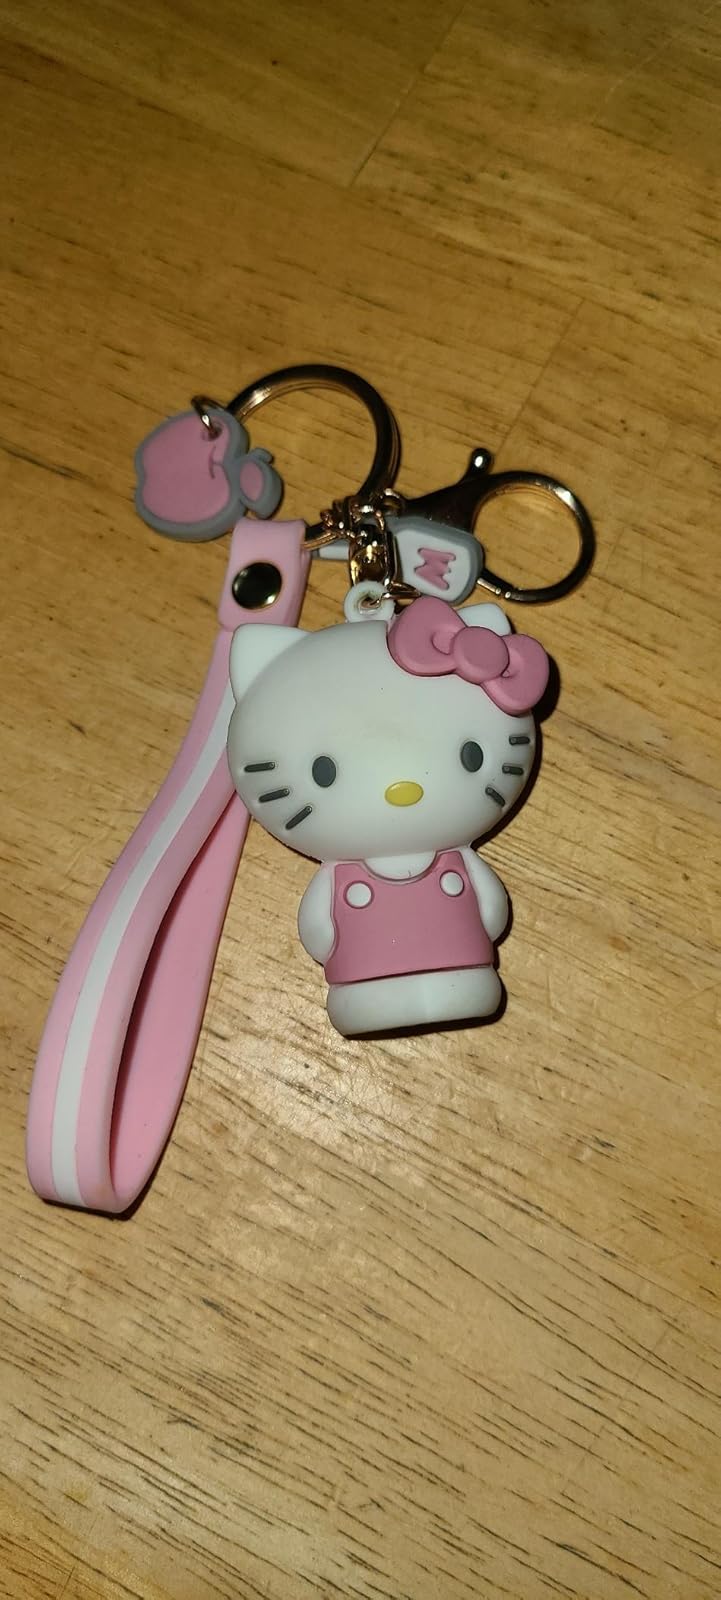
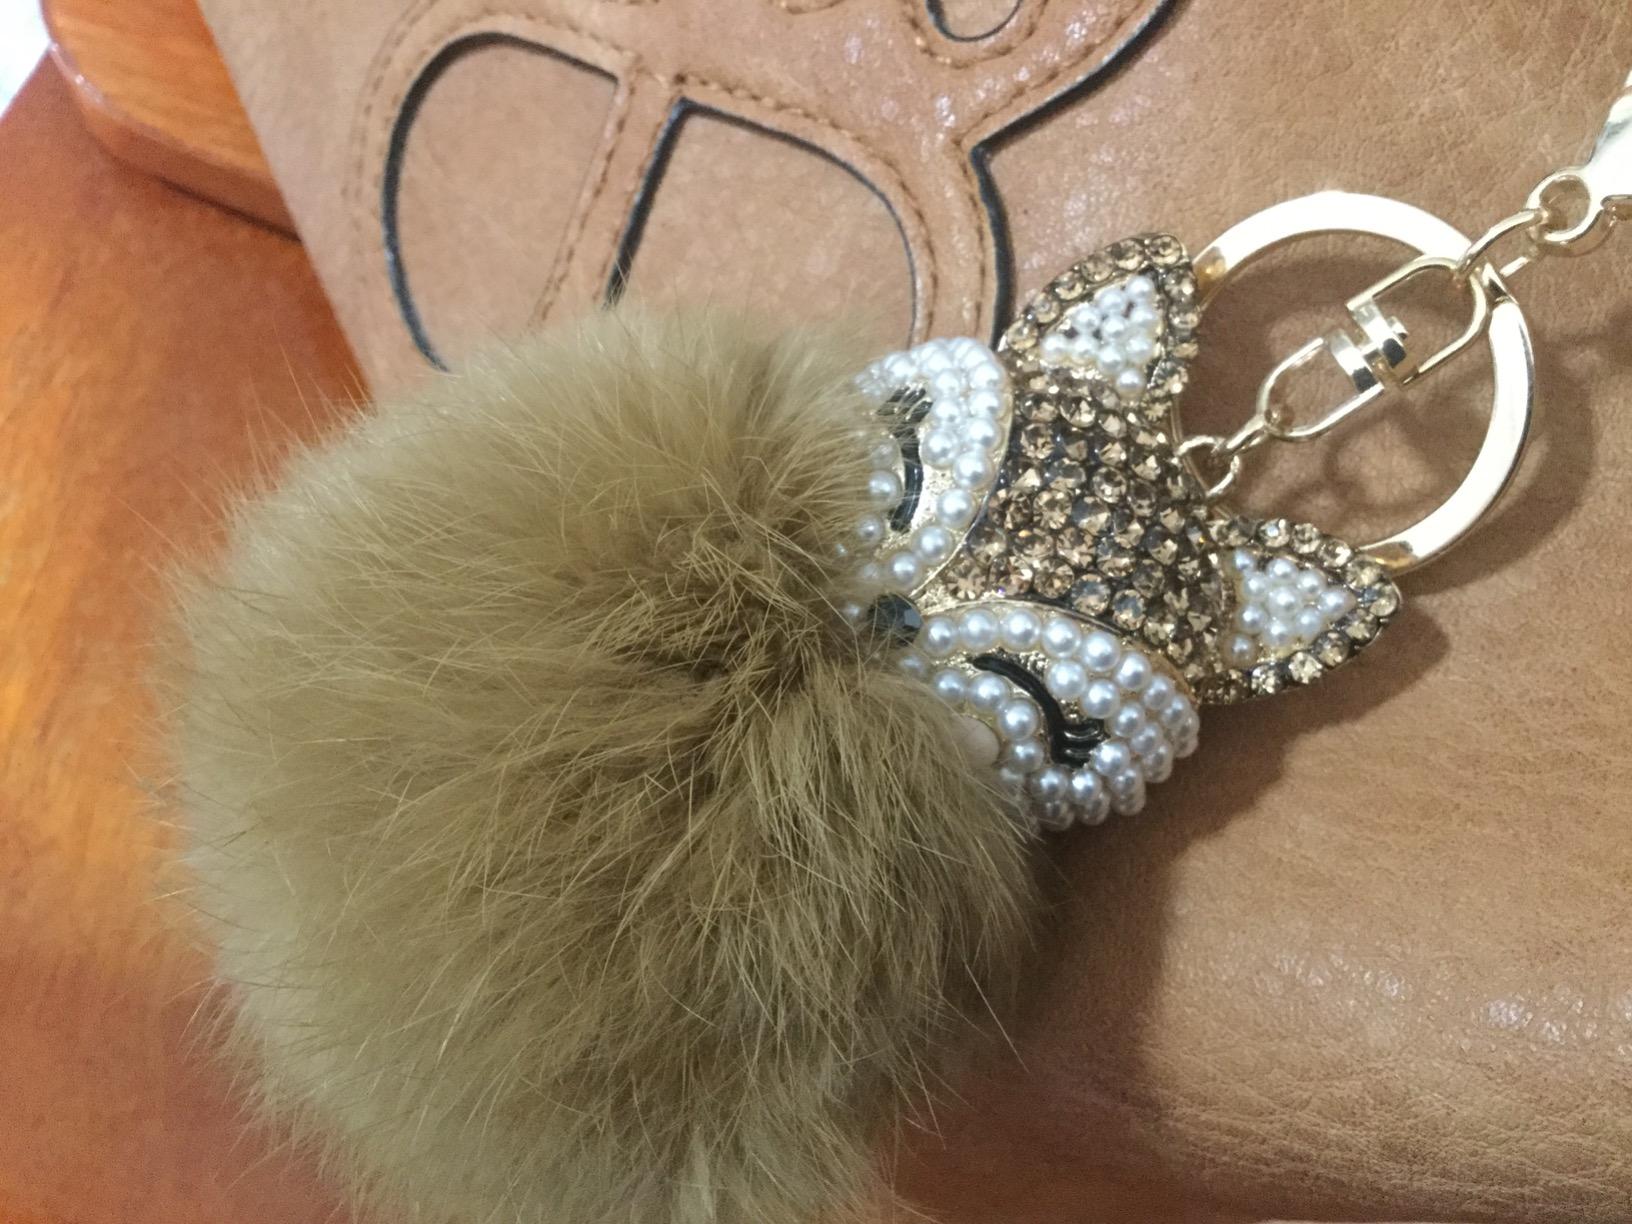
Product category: accessories_keychain
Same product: no